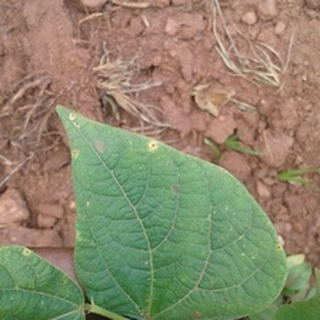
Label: bean_rust